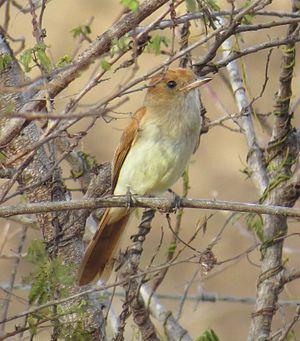
Le Casiorne à dos brun est une espèce de passereau placée dans la famille des Tyrannidae.